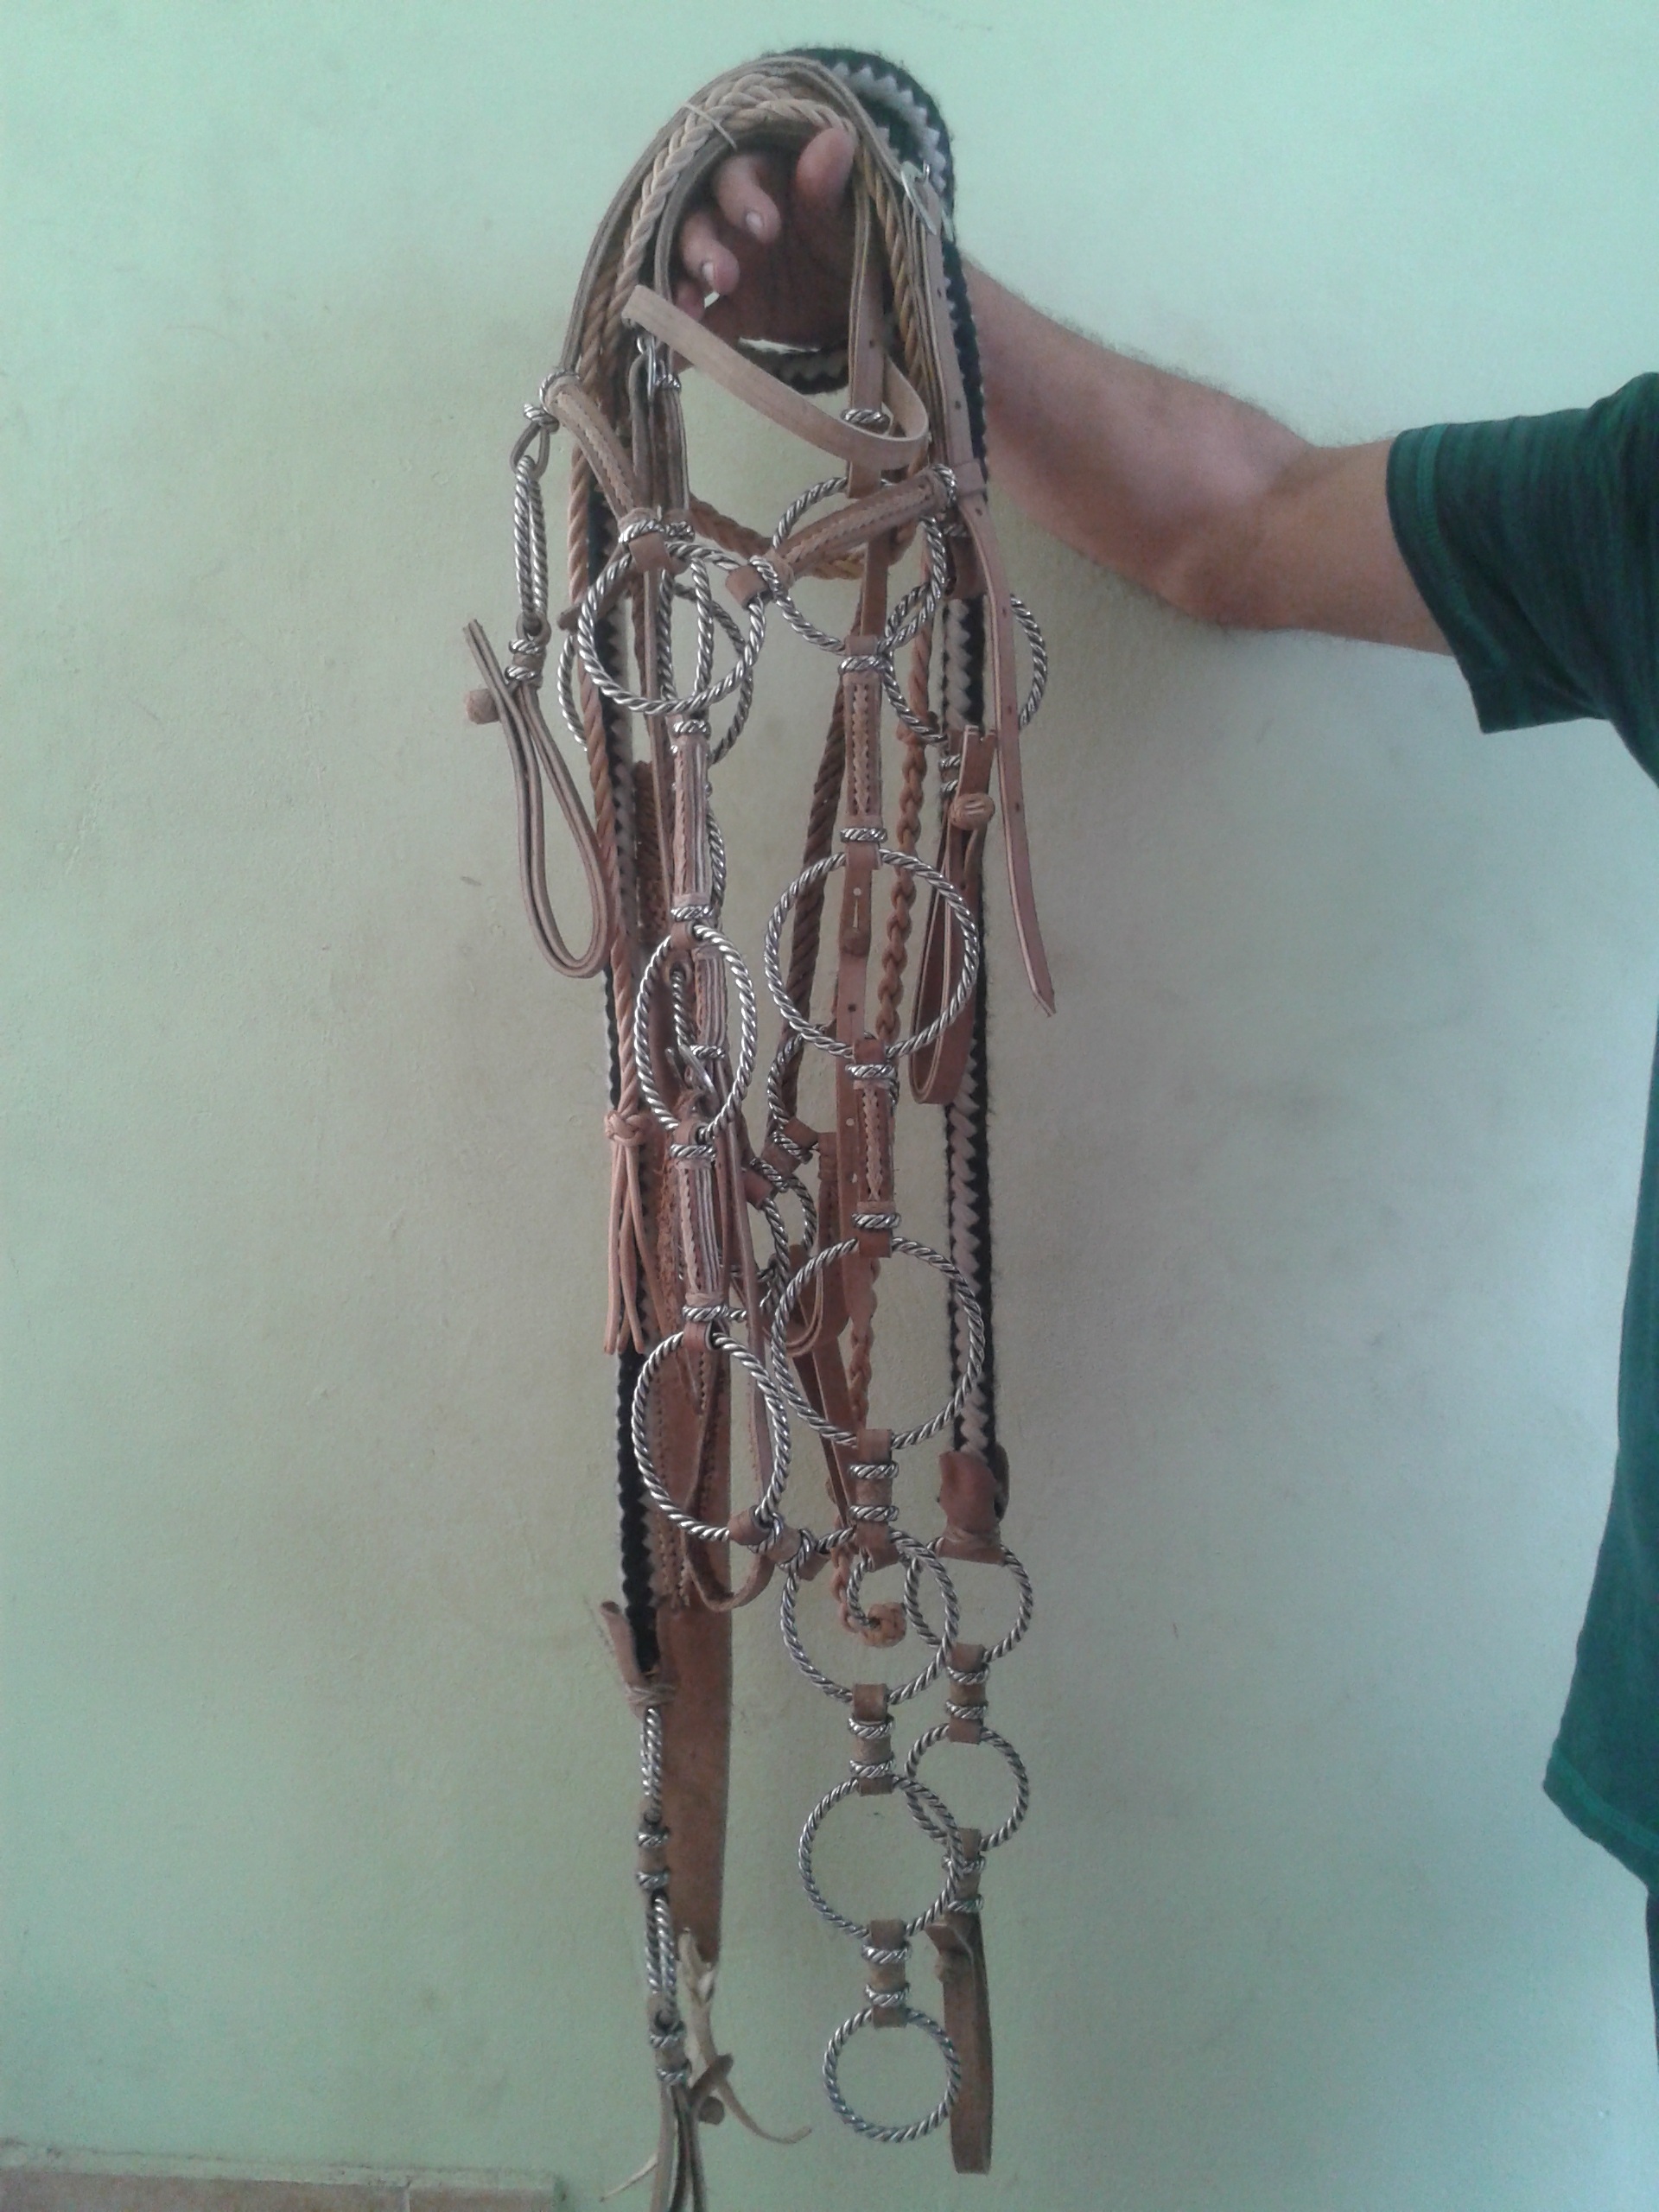
hand, pattern, clothing, arm, alpaca, art, sketch, drawing, design, costume, rings, betray